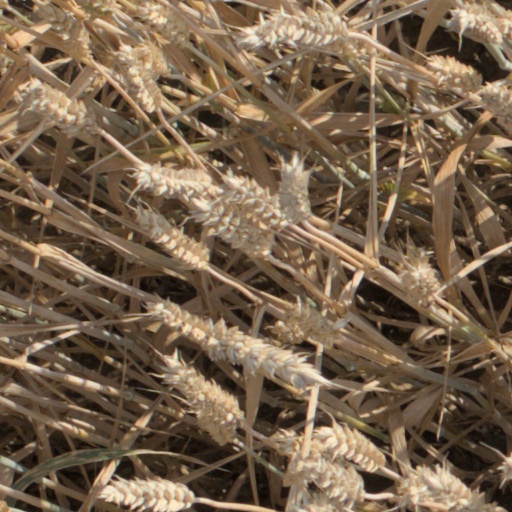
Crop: wheat